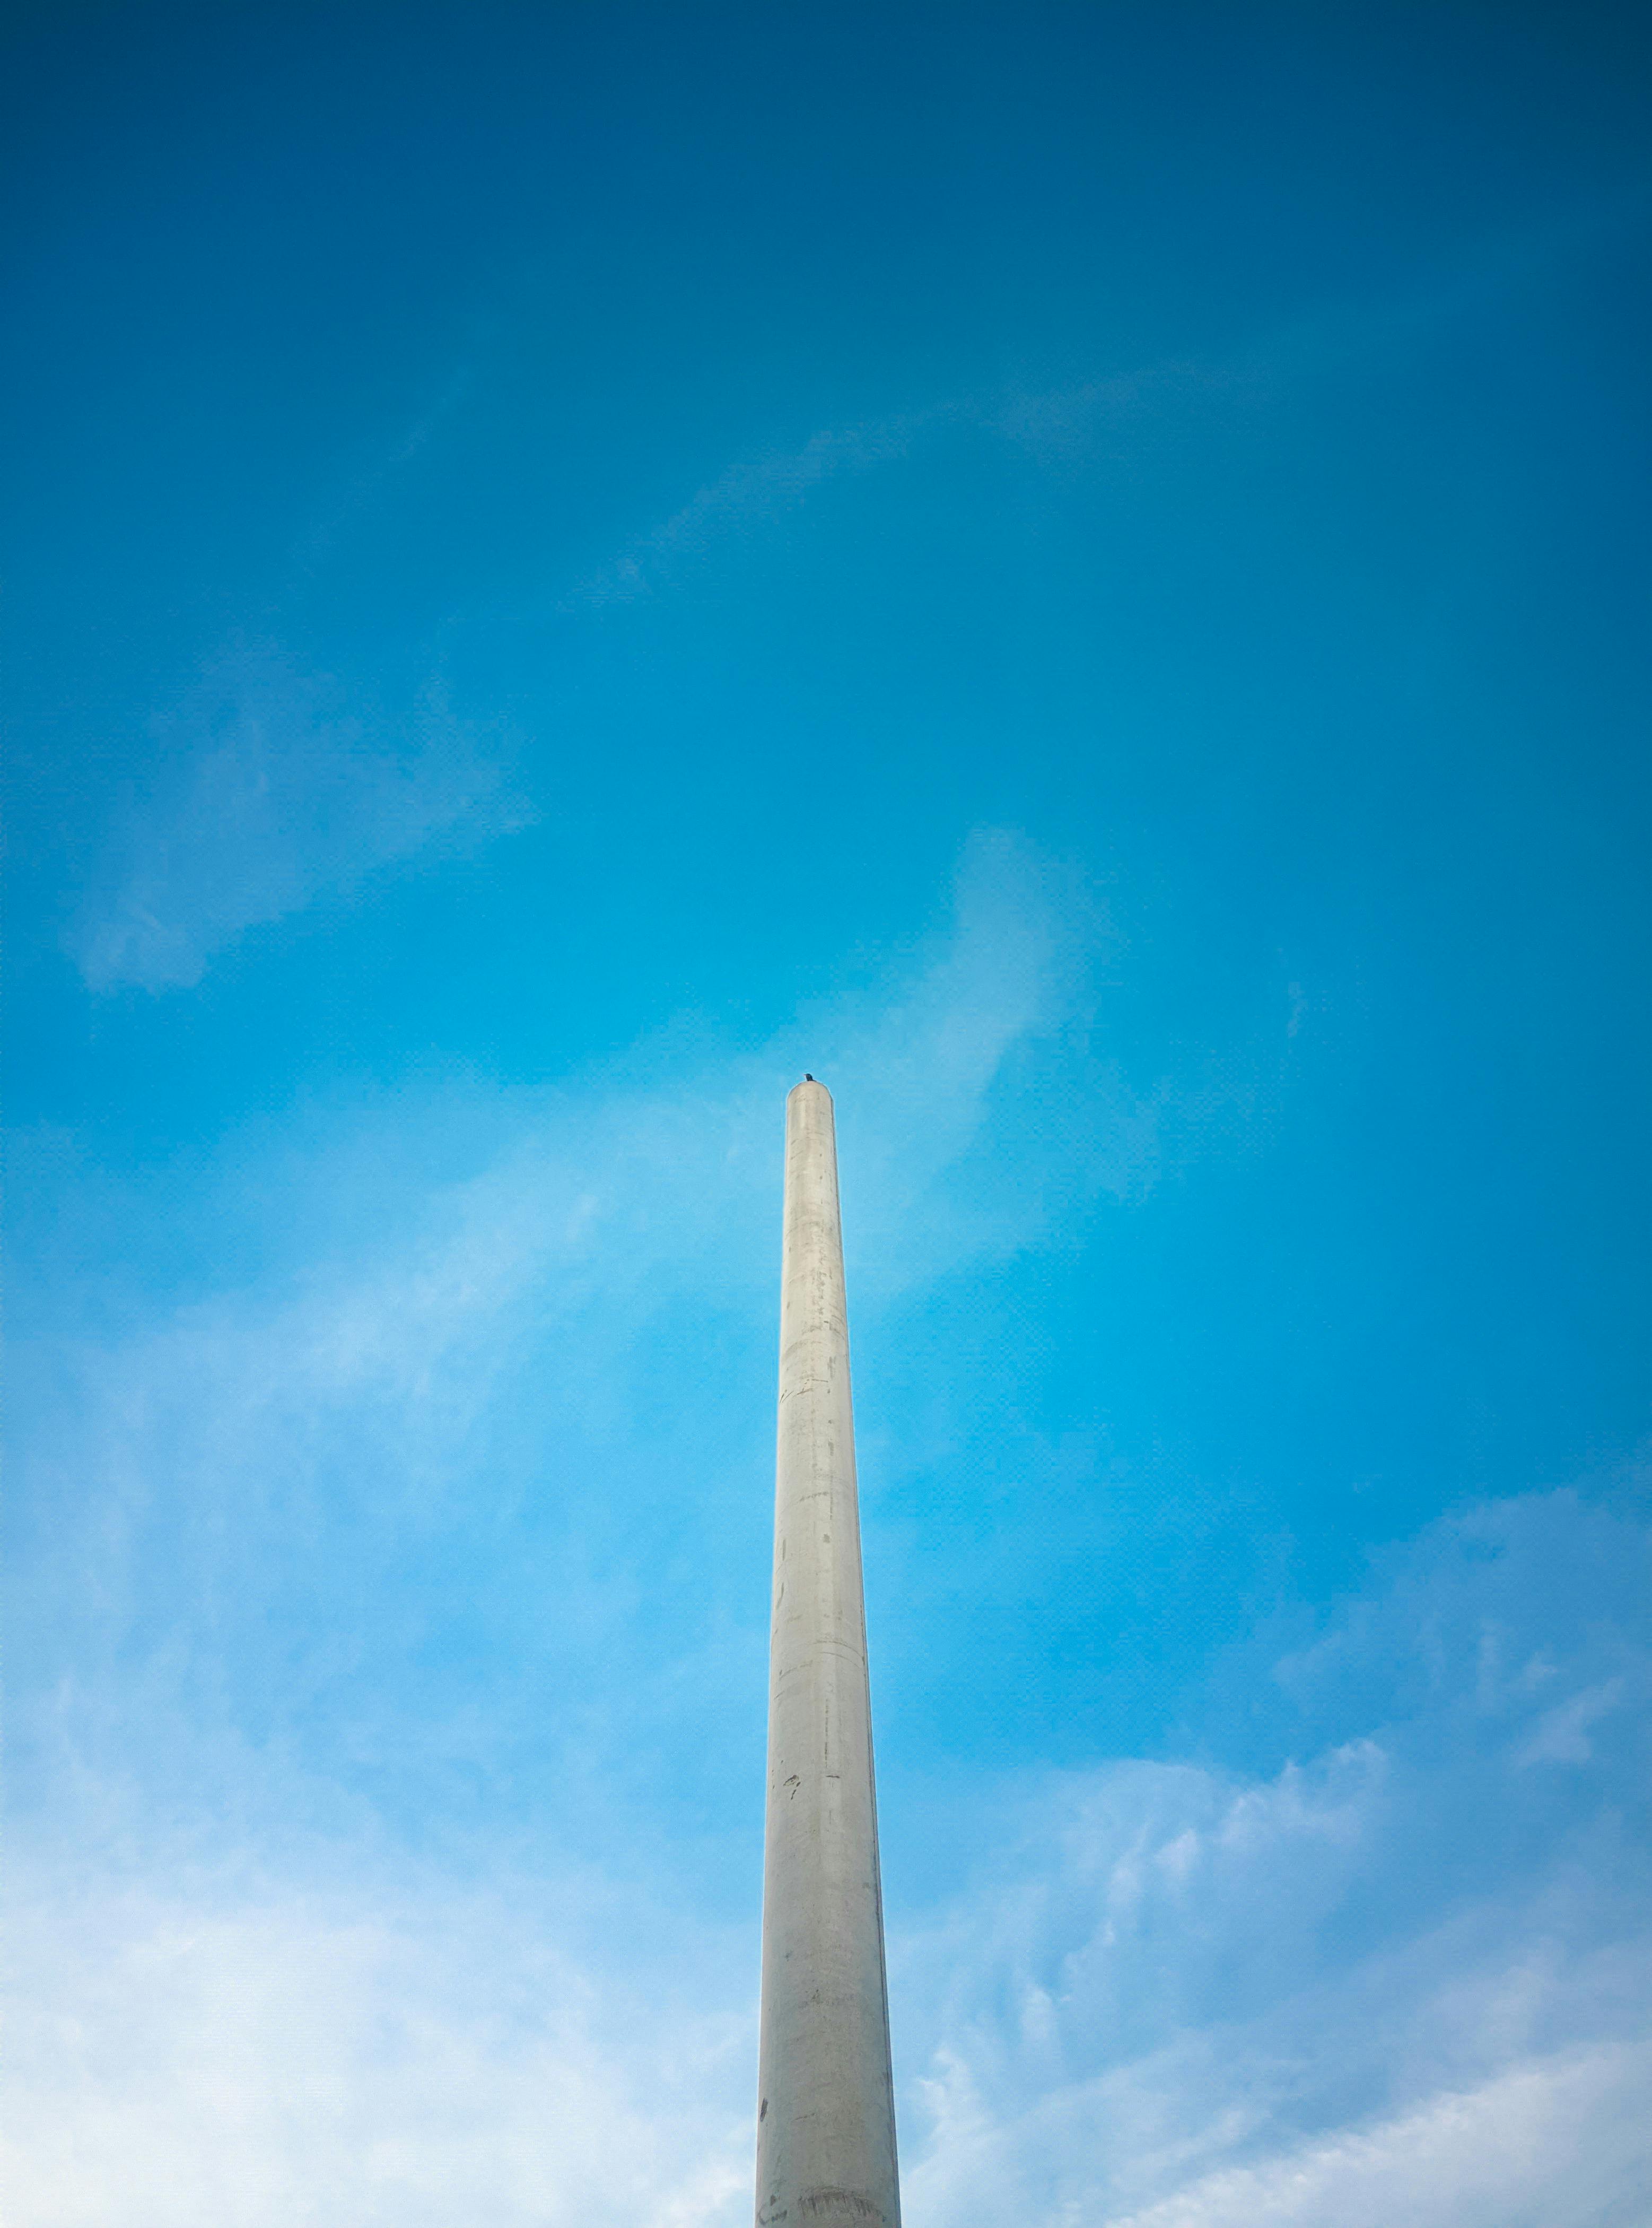
blue, cloud, sky, tower, building, skyscraper, horizon, obelisk, monument, landscape, cumulus, electric blue, city, monolith, art, meteorological phenomenon, rock, symmetry, national historic landmark, memorial, national monument, pole